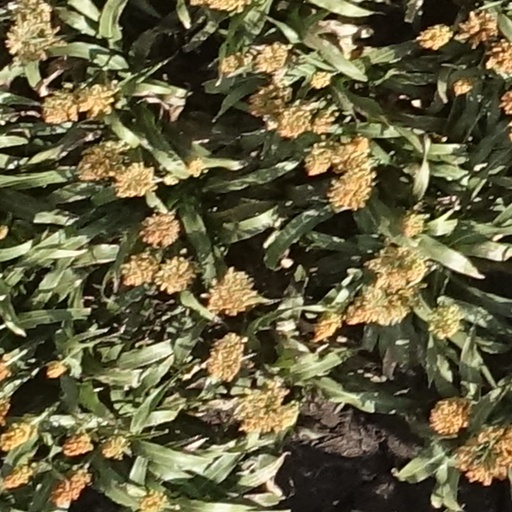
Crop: sorghum